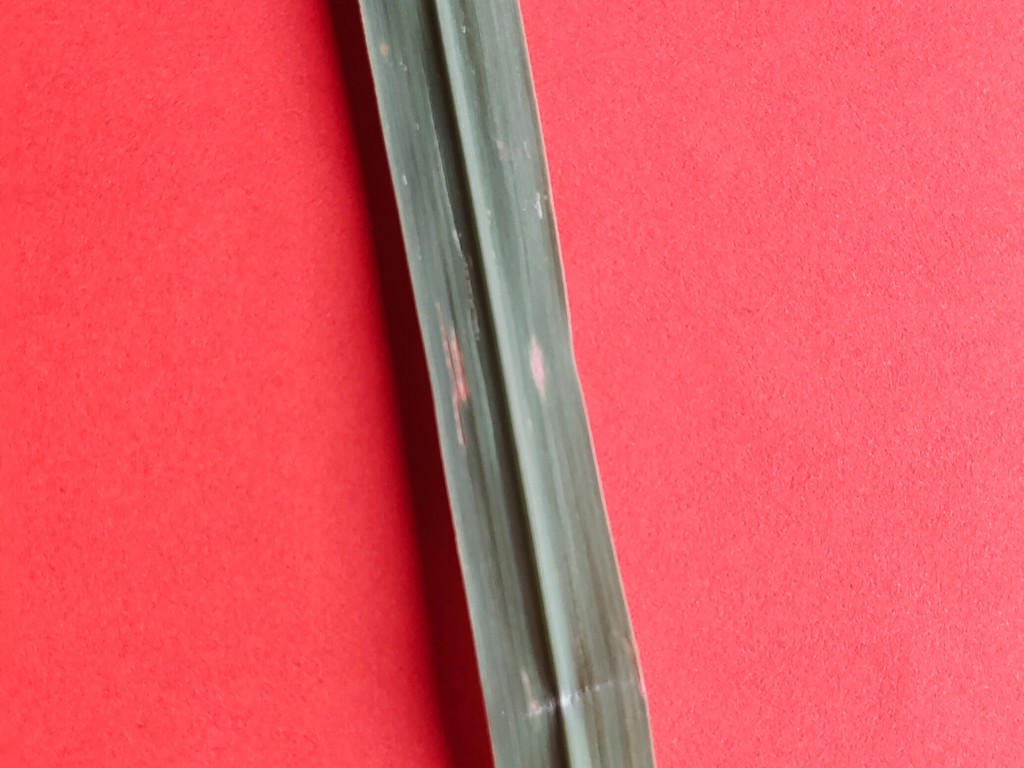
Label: Unhealthy